Noda Station (JR West)

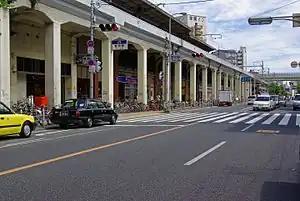
Signs with station name are seen under the elevated platform.

is a railway station in Fukushima-ku, Osaka, Japan, on the JR West Osaka Loop Line. The Station is connected to Tamagawa Station (S12) on the Osaka Metro Sennichimae Line.